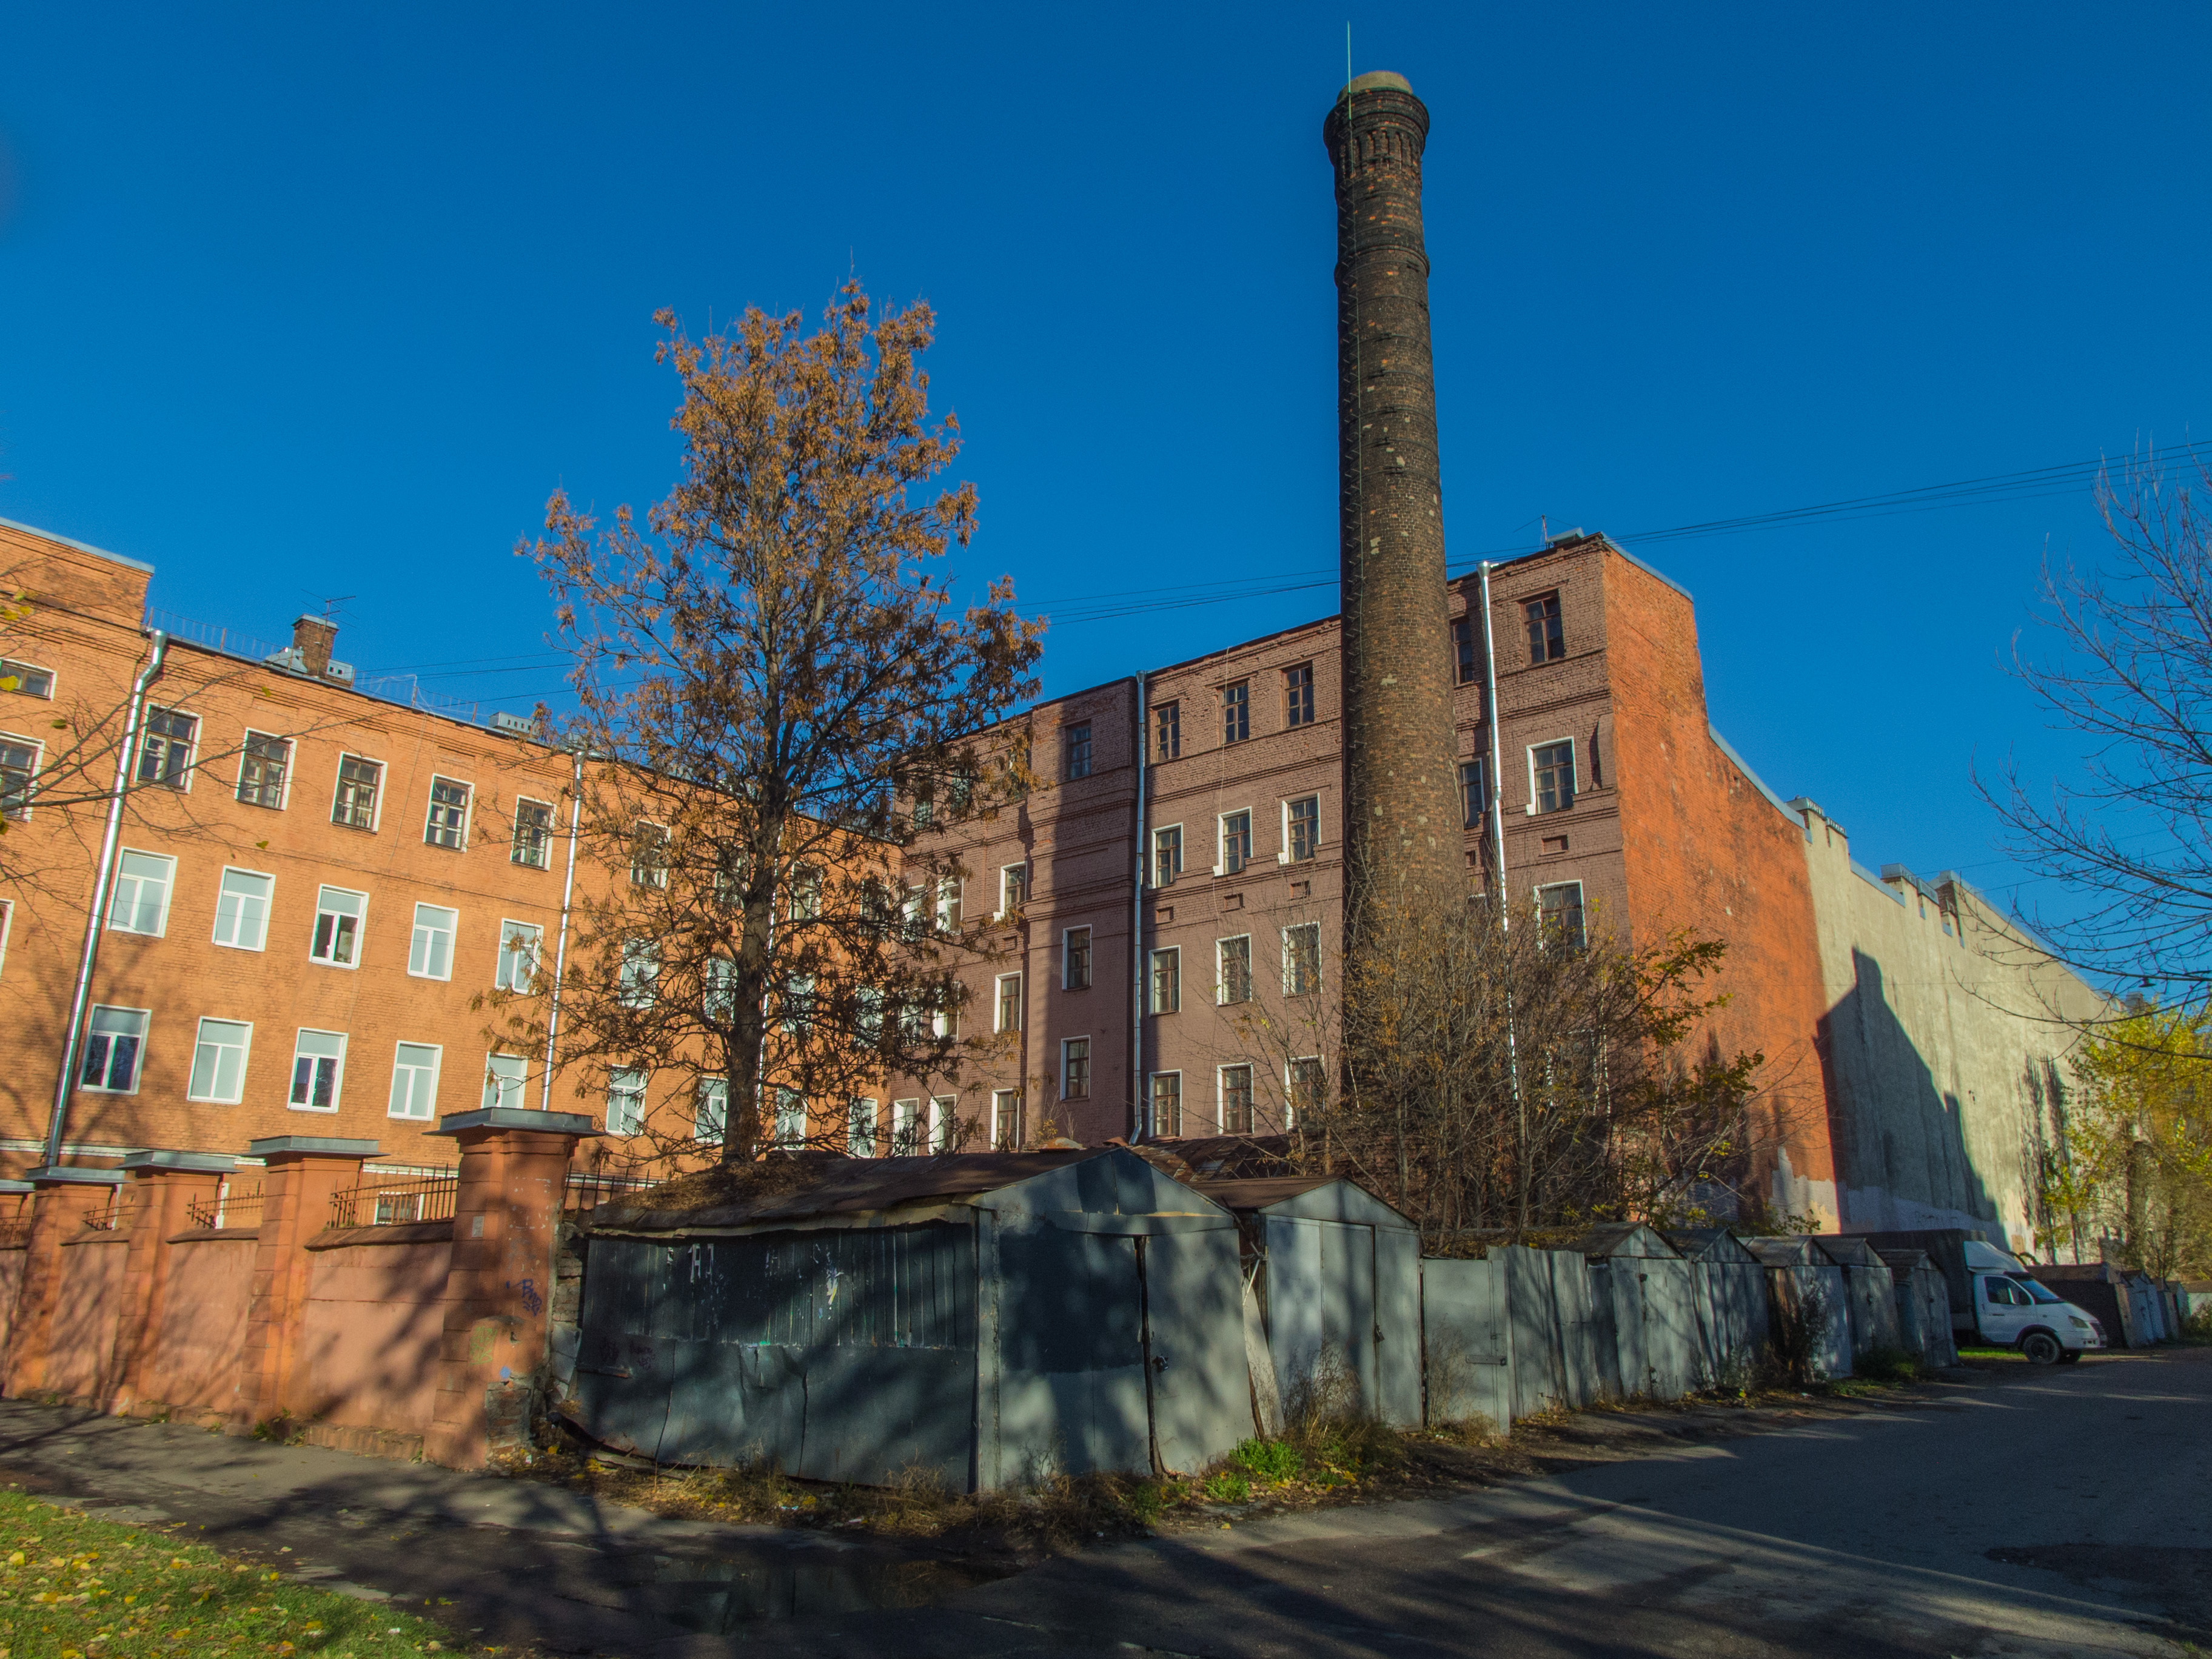
images, urban area, sky, landmark, building, town, architecture, house, tree, wall, residential area, neighbourhood, city, brick, home, facade, industry, estate, plant, cloud, factory, brickwork, ruins, street, apartment